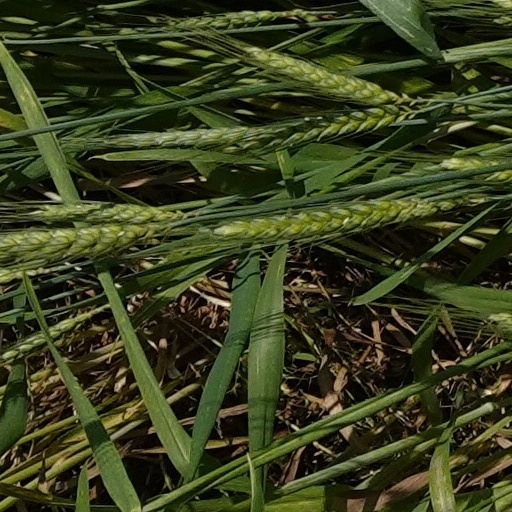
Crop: wheat